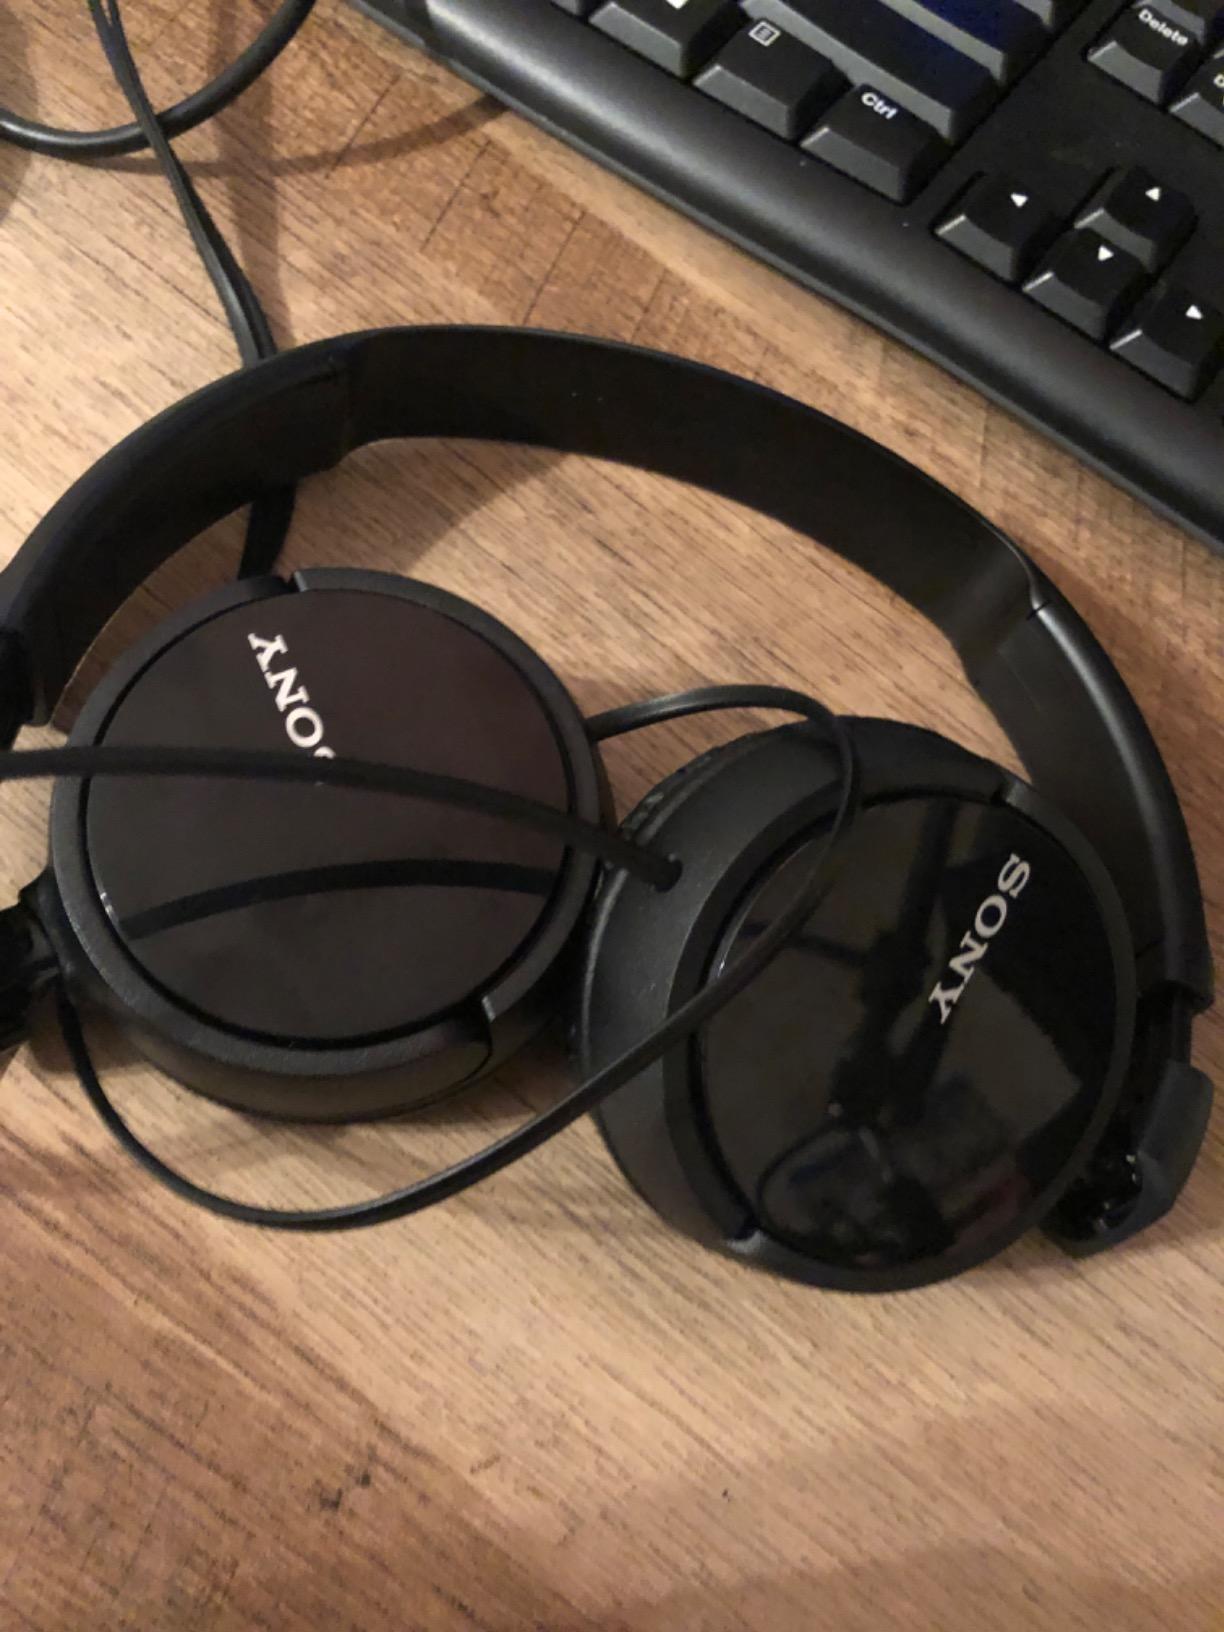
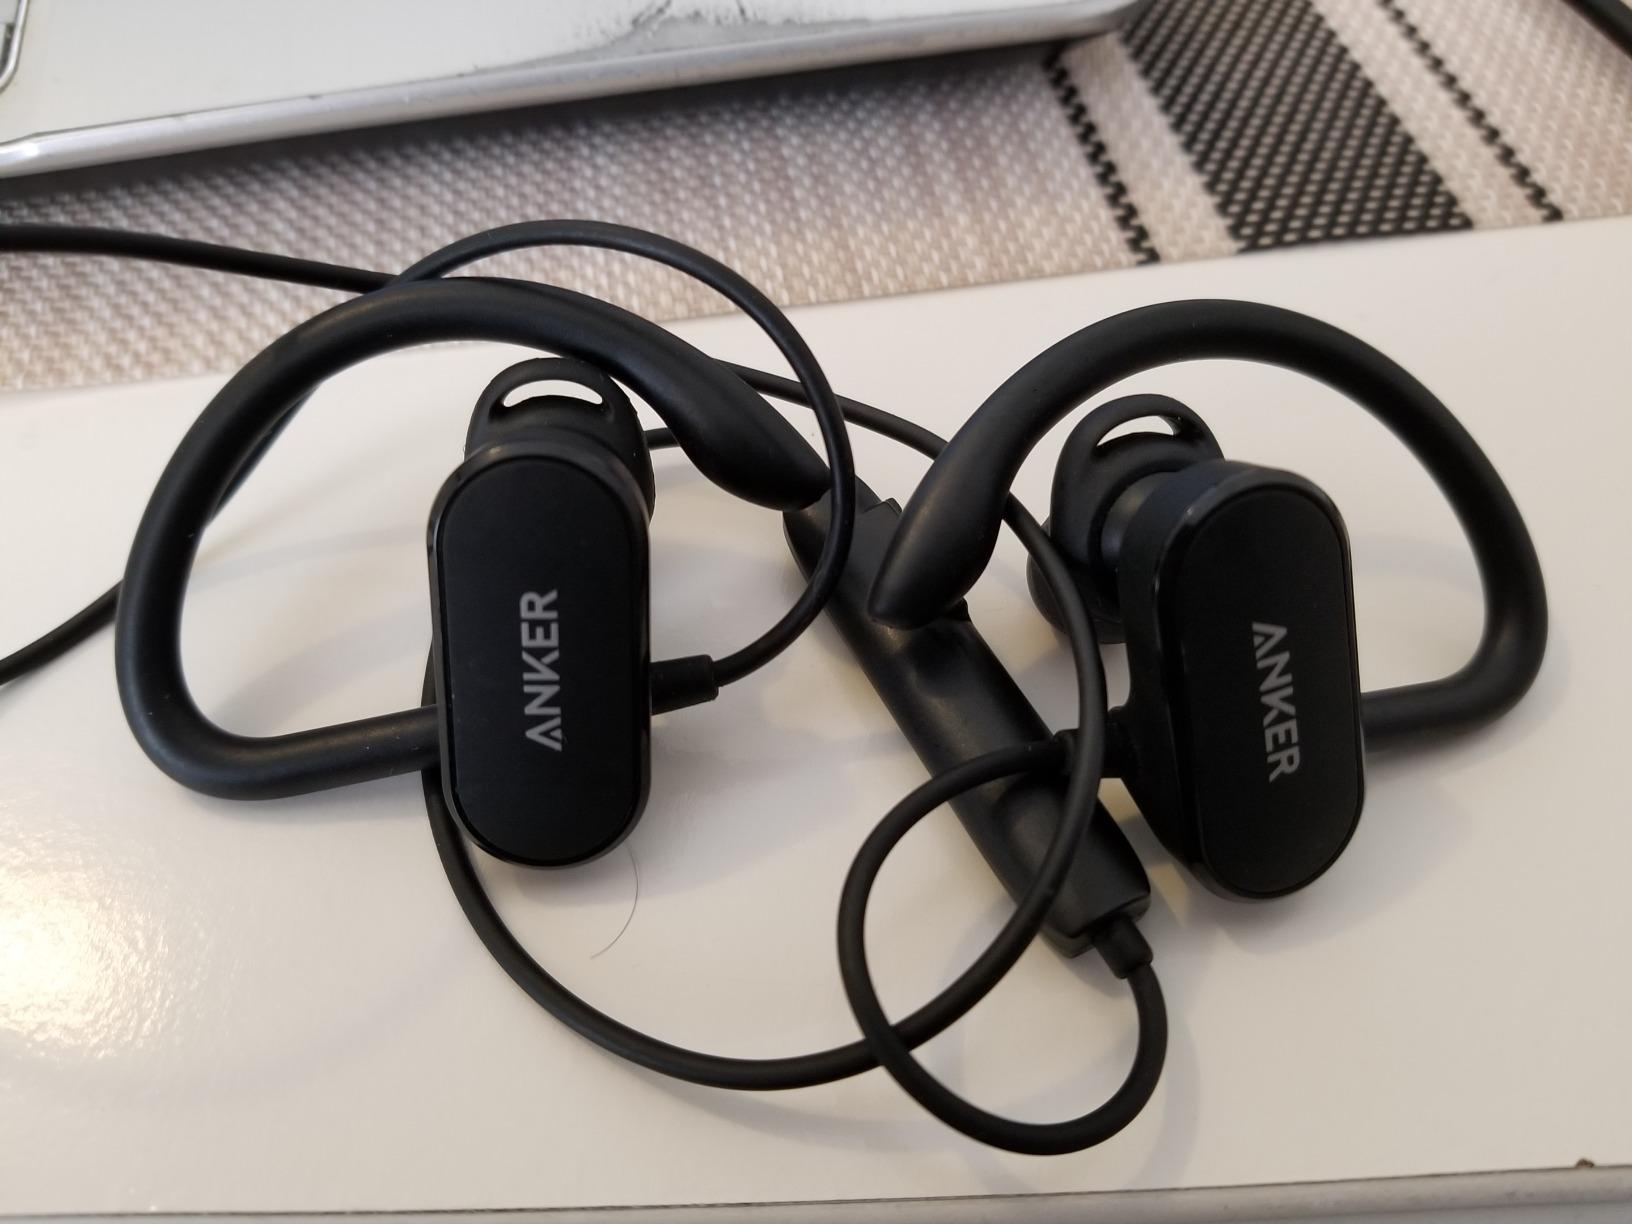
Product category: headphones
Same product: no